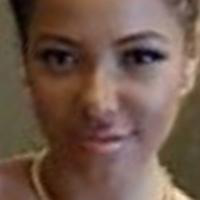
Age group: age 21-30